Symmetra

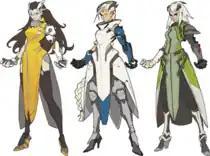
Symmetra's design changed significantly during development.

While working on a massive multiplayer online game concept for Blizzard Entertainment, developer Geoff Goodman suggested the idea of a large number of character classes for players to select, but with class specialization for each. Fellow developer Jeff Kaplan took this idea to heart, salvaging character concepts from "Titan"—a then-recently cancelled Blizzard project—and character artwork by artist Arnold Tsang for that project. Kaplan created an eight-page pitch for a first person shooter concept to propose the idea that included a series of proposed characters, among them a white woman called "Architect" clad in a yellow dress with exposed thighs, armed with a blaster and a three-pronged "arc welder" replacing her left hand on a cybernetic arm. The concept went through several revisions afterword before returning to the original proposal design as a base, renaming the character "Symmetra" and making her a woman of Indian descent. The design was one of the final twenty designs to be featured on the main pitch image for "Prometheus", which once approved, later materialized into "Overwatch".